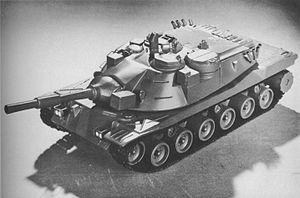
Le MBT-70, est un prototype de char de combat développé conjointement par l'Allemagne de l'Ouest et les États-Unis au milieu des années 1960. Utilisant des technologies avant-gardistes pour son époque, le développement du MBT-70 s'avère trop complexe et trop coûteux, le programme prit fin en décembre 1971, deux années après le retrait de l'Allemagne de l'Ouest du programme.